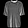
Label: T - shirt / top